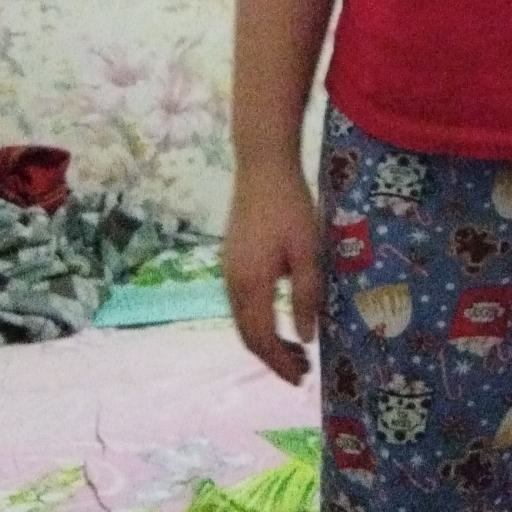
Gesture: no_gesture